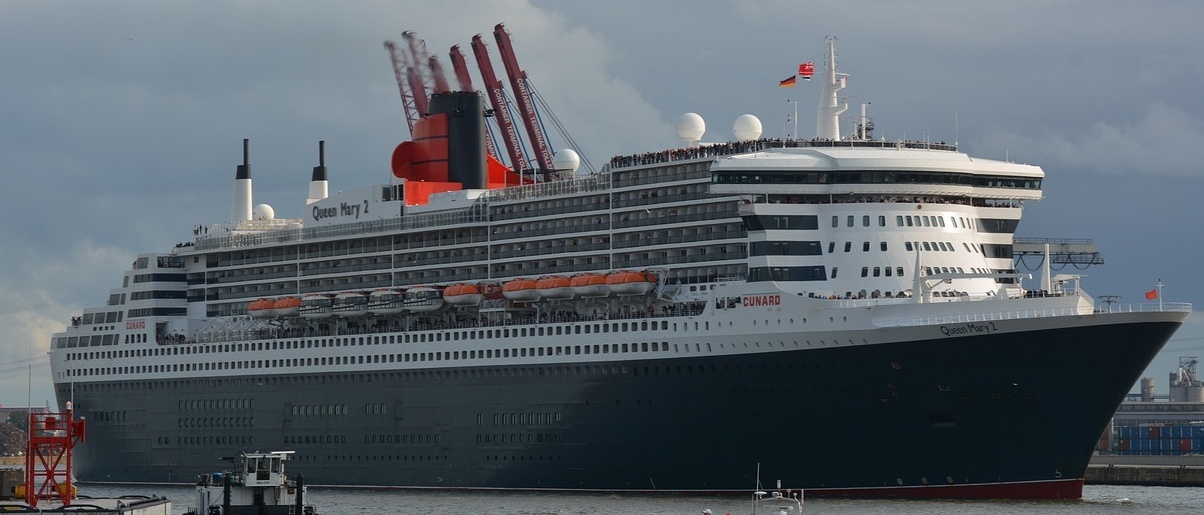
Vehicle type: Ships